Božo Jemc

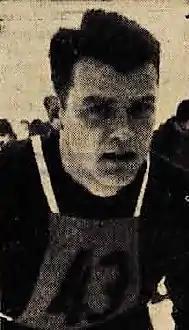
Božo Jemc in 1964

Božo Jemc (10 March 1940 – 8 March 1991) was a Slovenian ski jumper. He competed in the normal hill and large hill events at the 1964 Winter Olympics.